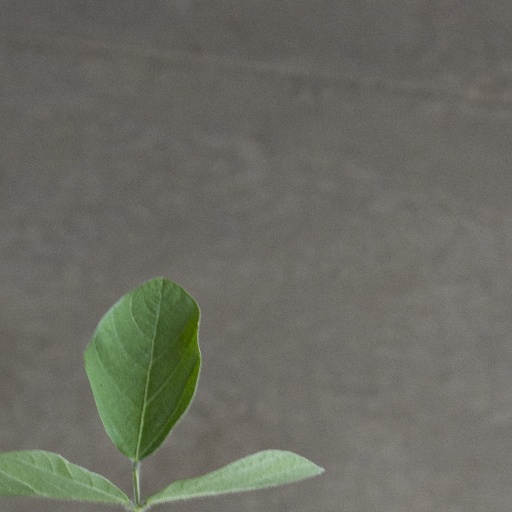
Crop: soybean